Olli Jalonen

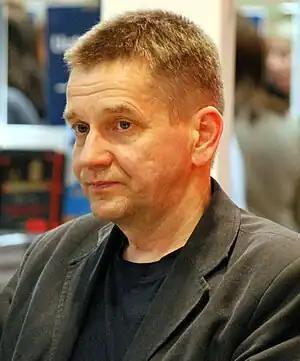

Olli Jalonen (born February 21, 1954, in Helsinki, is a Finnish author. His debut book was published in 1978 and since that he has published over 20 books (mostly novels and short story collections) and drama. Some of his novels have been translated into German, Swedish, Norwegian, Estonian and Latvian, and short stories in different languages.